Band brake

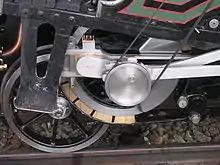
A band brake fitted to an 1873 steam locomotive of the Rigi Railways

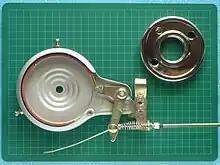
Band brake for rear wheel of a bicycle

A band brake is a primary or secondary brake, consisting of a band of friction material that tightens concentrically around a cylindrical piece of equipment or train wheel to either prevent it from rotating (a static or "holding" brake), or to slow it (a dynamic brake).